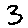
Label: 3